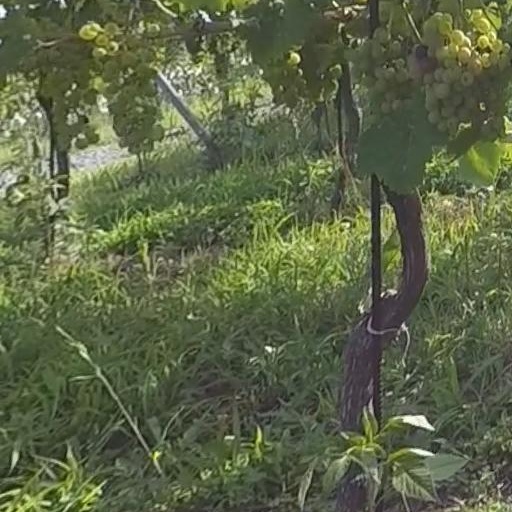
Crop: grape